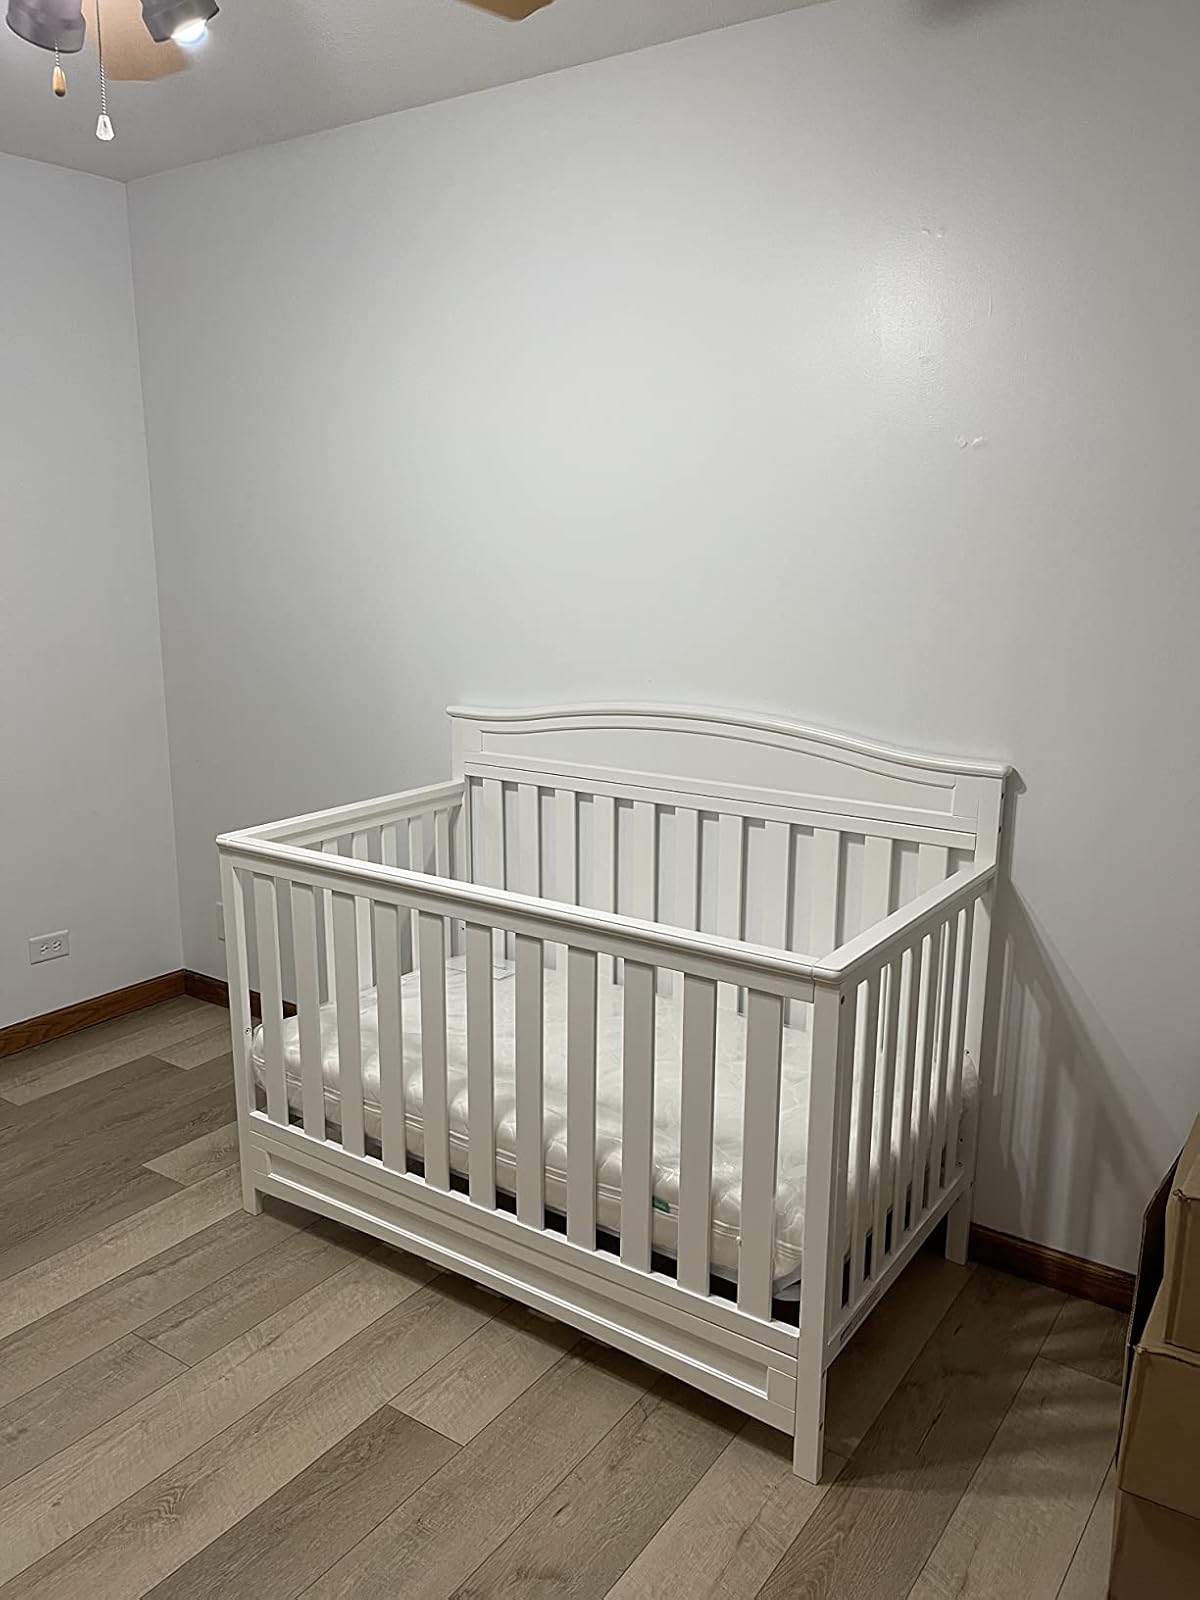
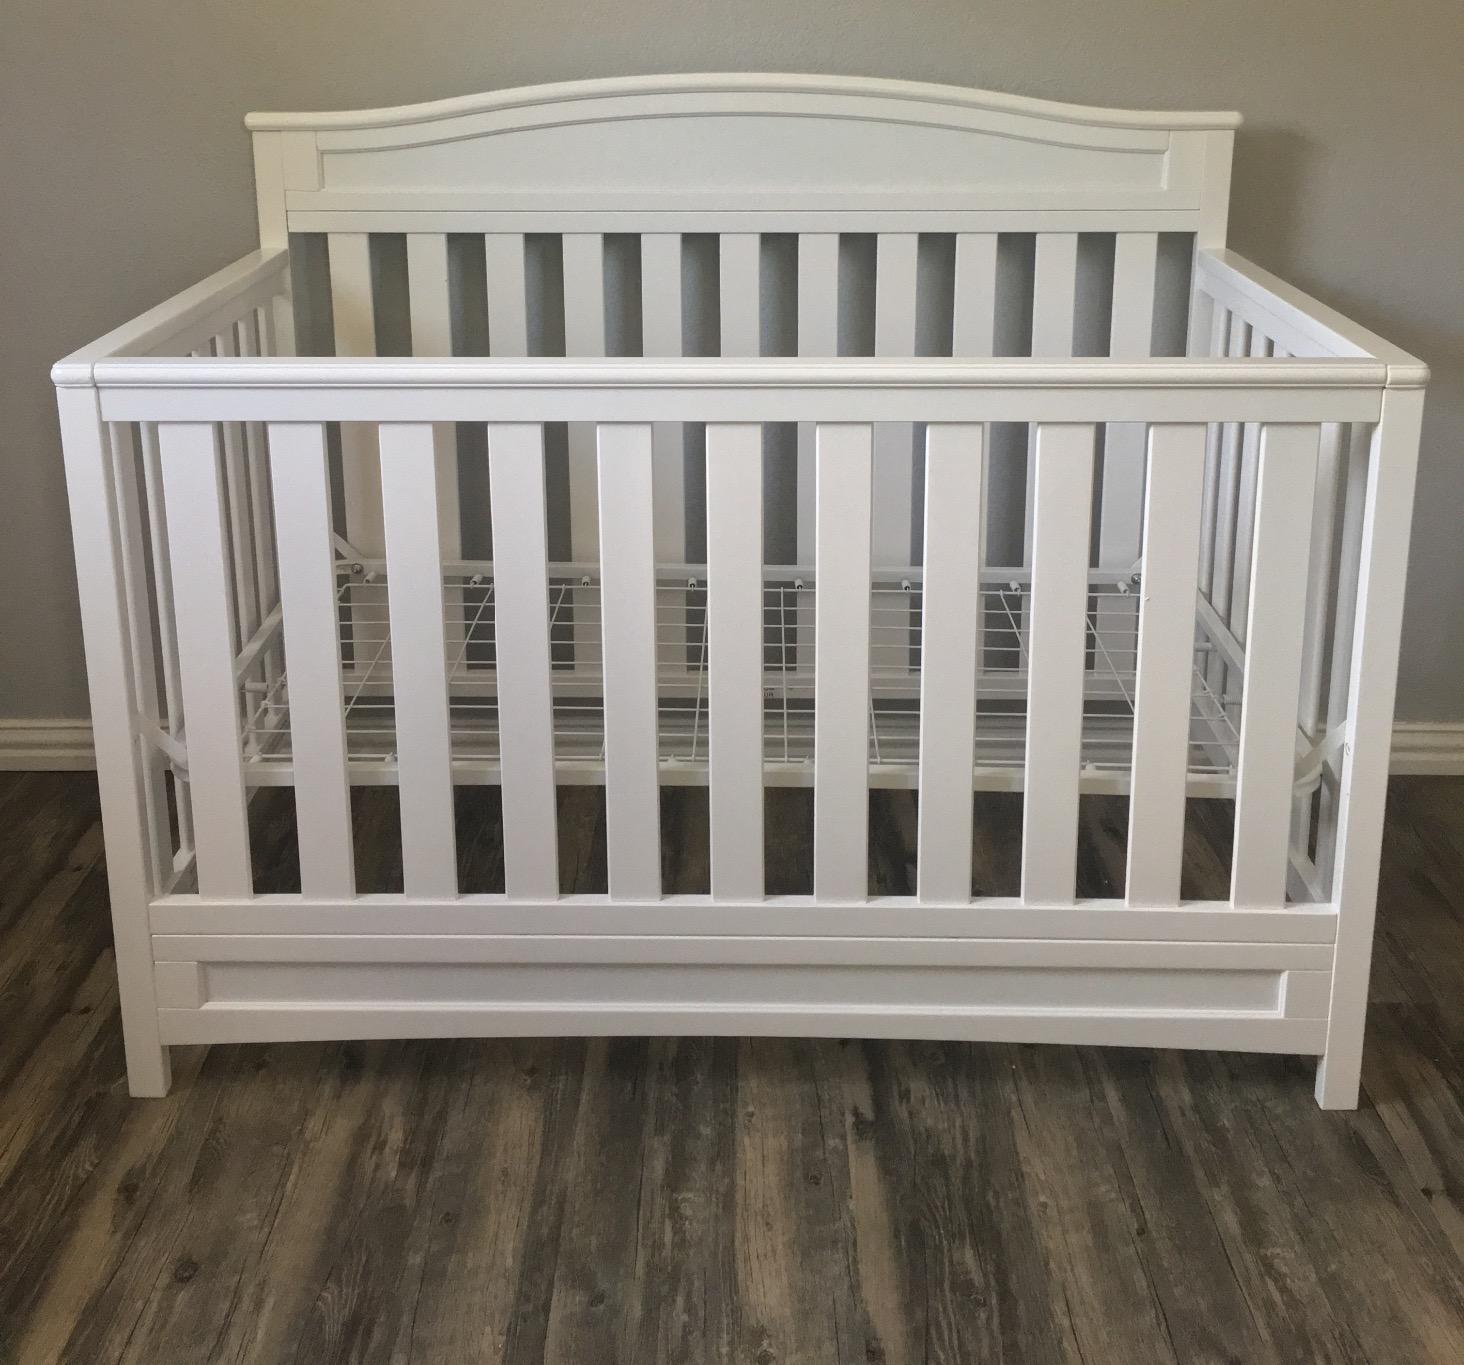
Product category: products_crib
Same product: yes